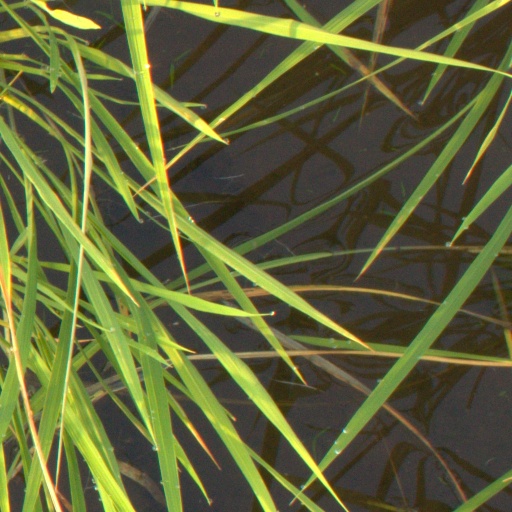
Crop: rice